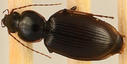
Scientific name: Synuchus impunctatus
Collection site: Harvard Forest & Quabbin Watershed NEON (HARV), plot HARV_005